King's Scout

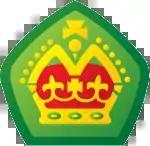
Queen's Scout Badge as worn by Australian recipients of the Award until 2020.

Historically, it is given the first Australasian King's Scout was in New Zealand by August 1910. By October 1910, at least one troop in Australia had two King's Scouts, the 1st Kensington Troop, Adelaide. The first King's Scout in Queensland was awarded by June 1911. Those scouts were then eligible to complete 21 badges to be awarded the 'Silver Wolf'.